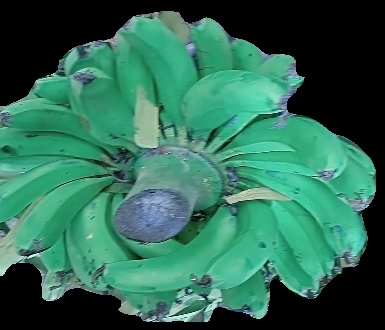
Variety: pachbale
Grade: grade3